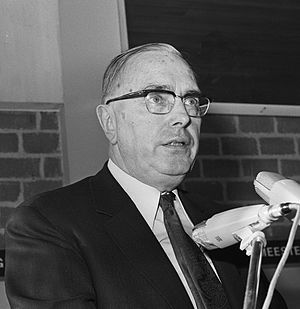
Max Euwe
Machgielis Euwe var en hollandsk matematiker, skakstormester, skakskribent og skakfunktionær. Han blev den femte officielle verdensmester i skak, da han slog Alexander Aljechin i en match i 1935, men tabte titlen i returmatchen i 1937.